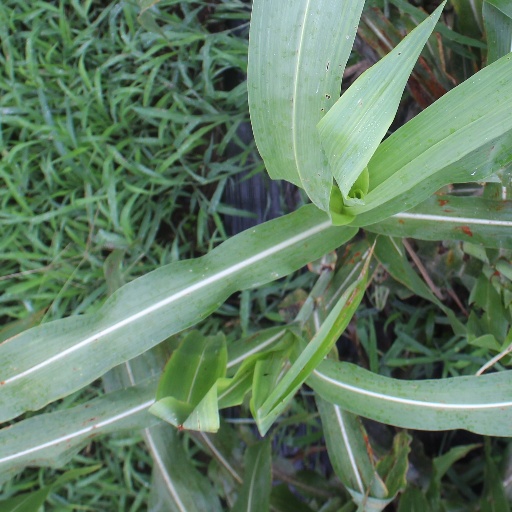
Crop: sorghum